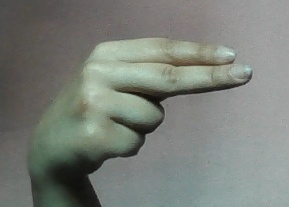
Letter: ain